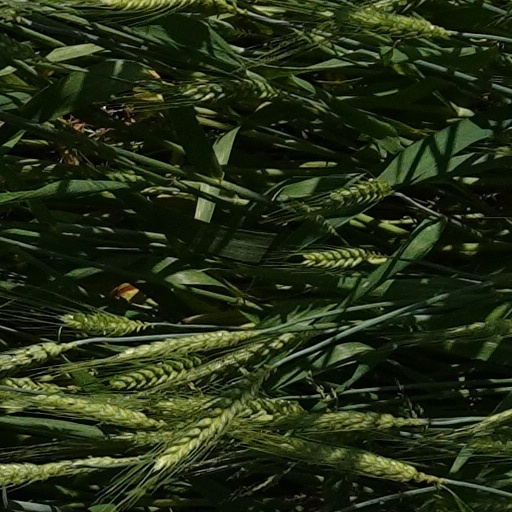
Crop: wheat